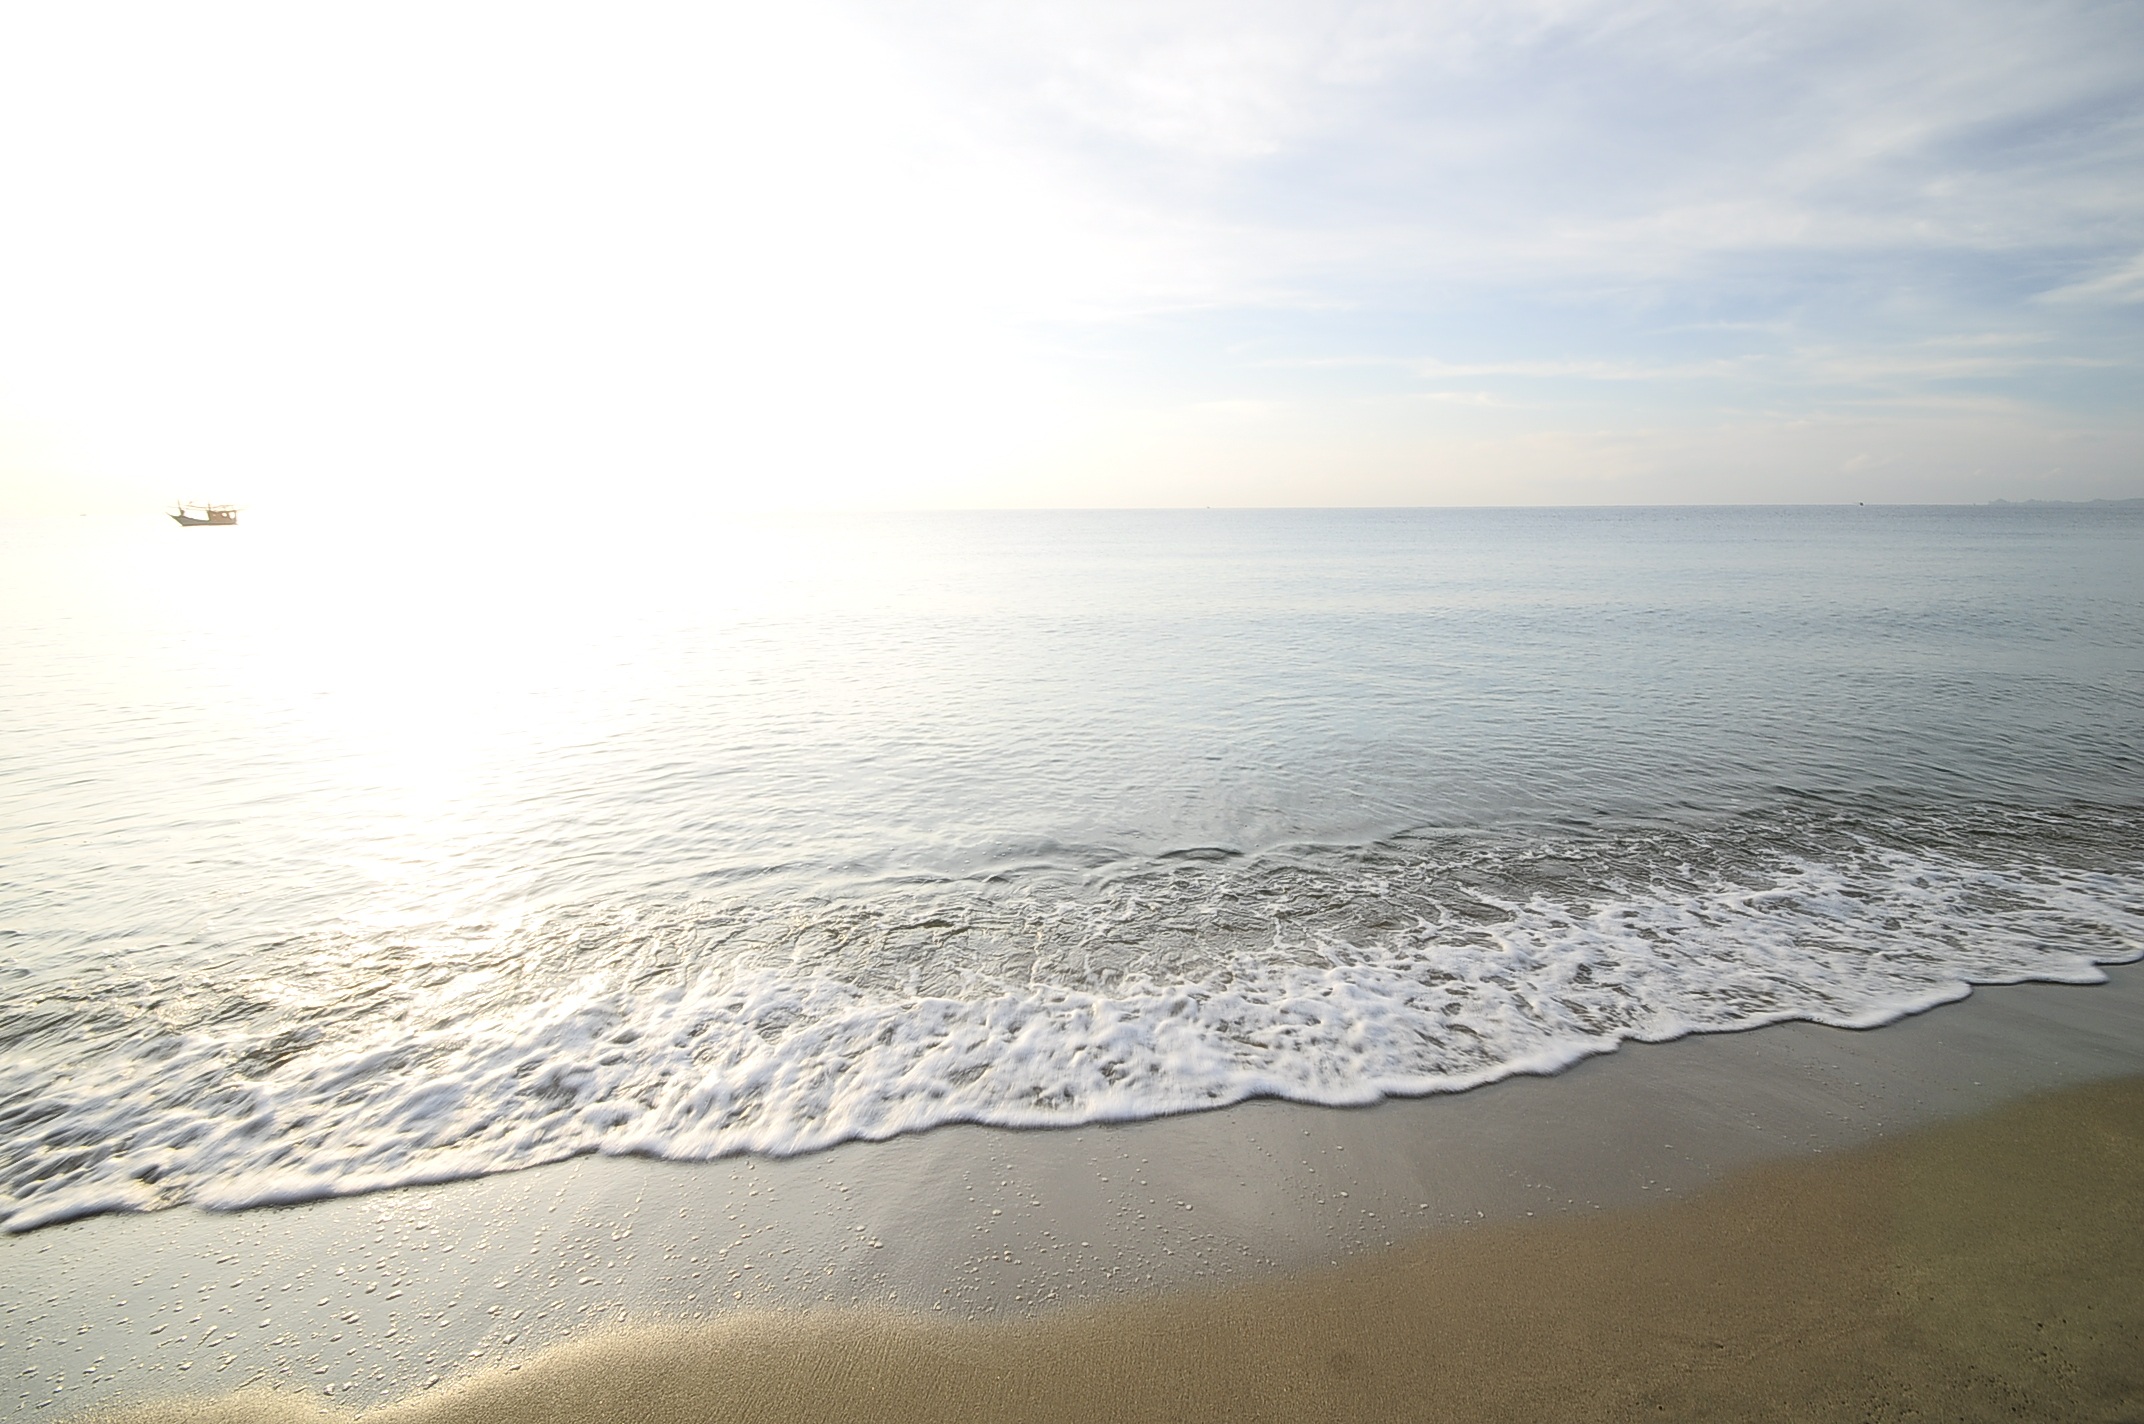
beach, sea, coast, sand, ocean, horizon, cloud, sky, sun, sunrise, sunlight, morning, shore, wave, body of water, sandy beach, atmospheric phenomenon, wind wave